Longview Community Church-Saint Helen's Addition

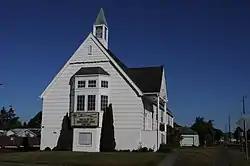

Longview Community Church—Saint Helen's Addition (also known as the Foursquare Gospel Church) is a historic church at 416 Twentieth Avenue in Longview, Washington.